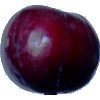
Label: Plum 2